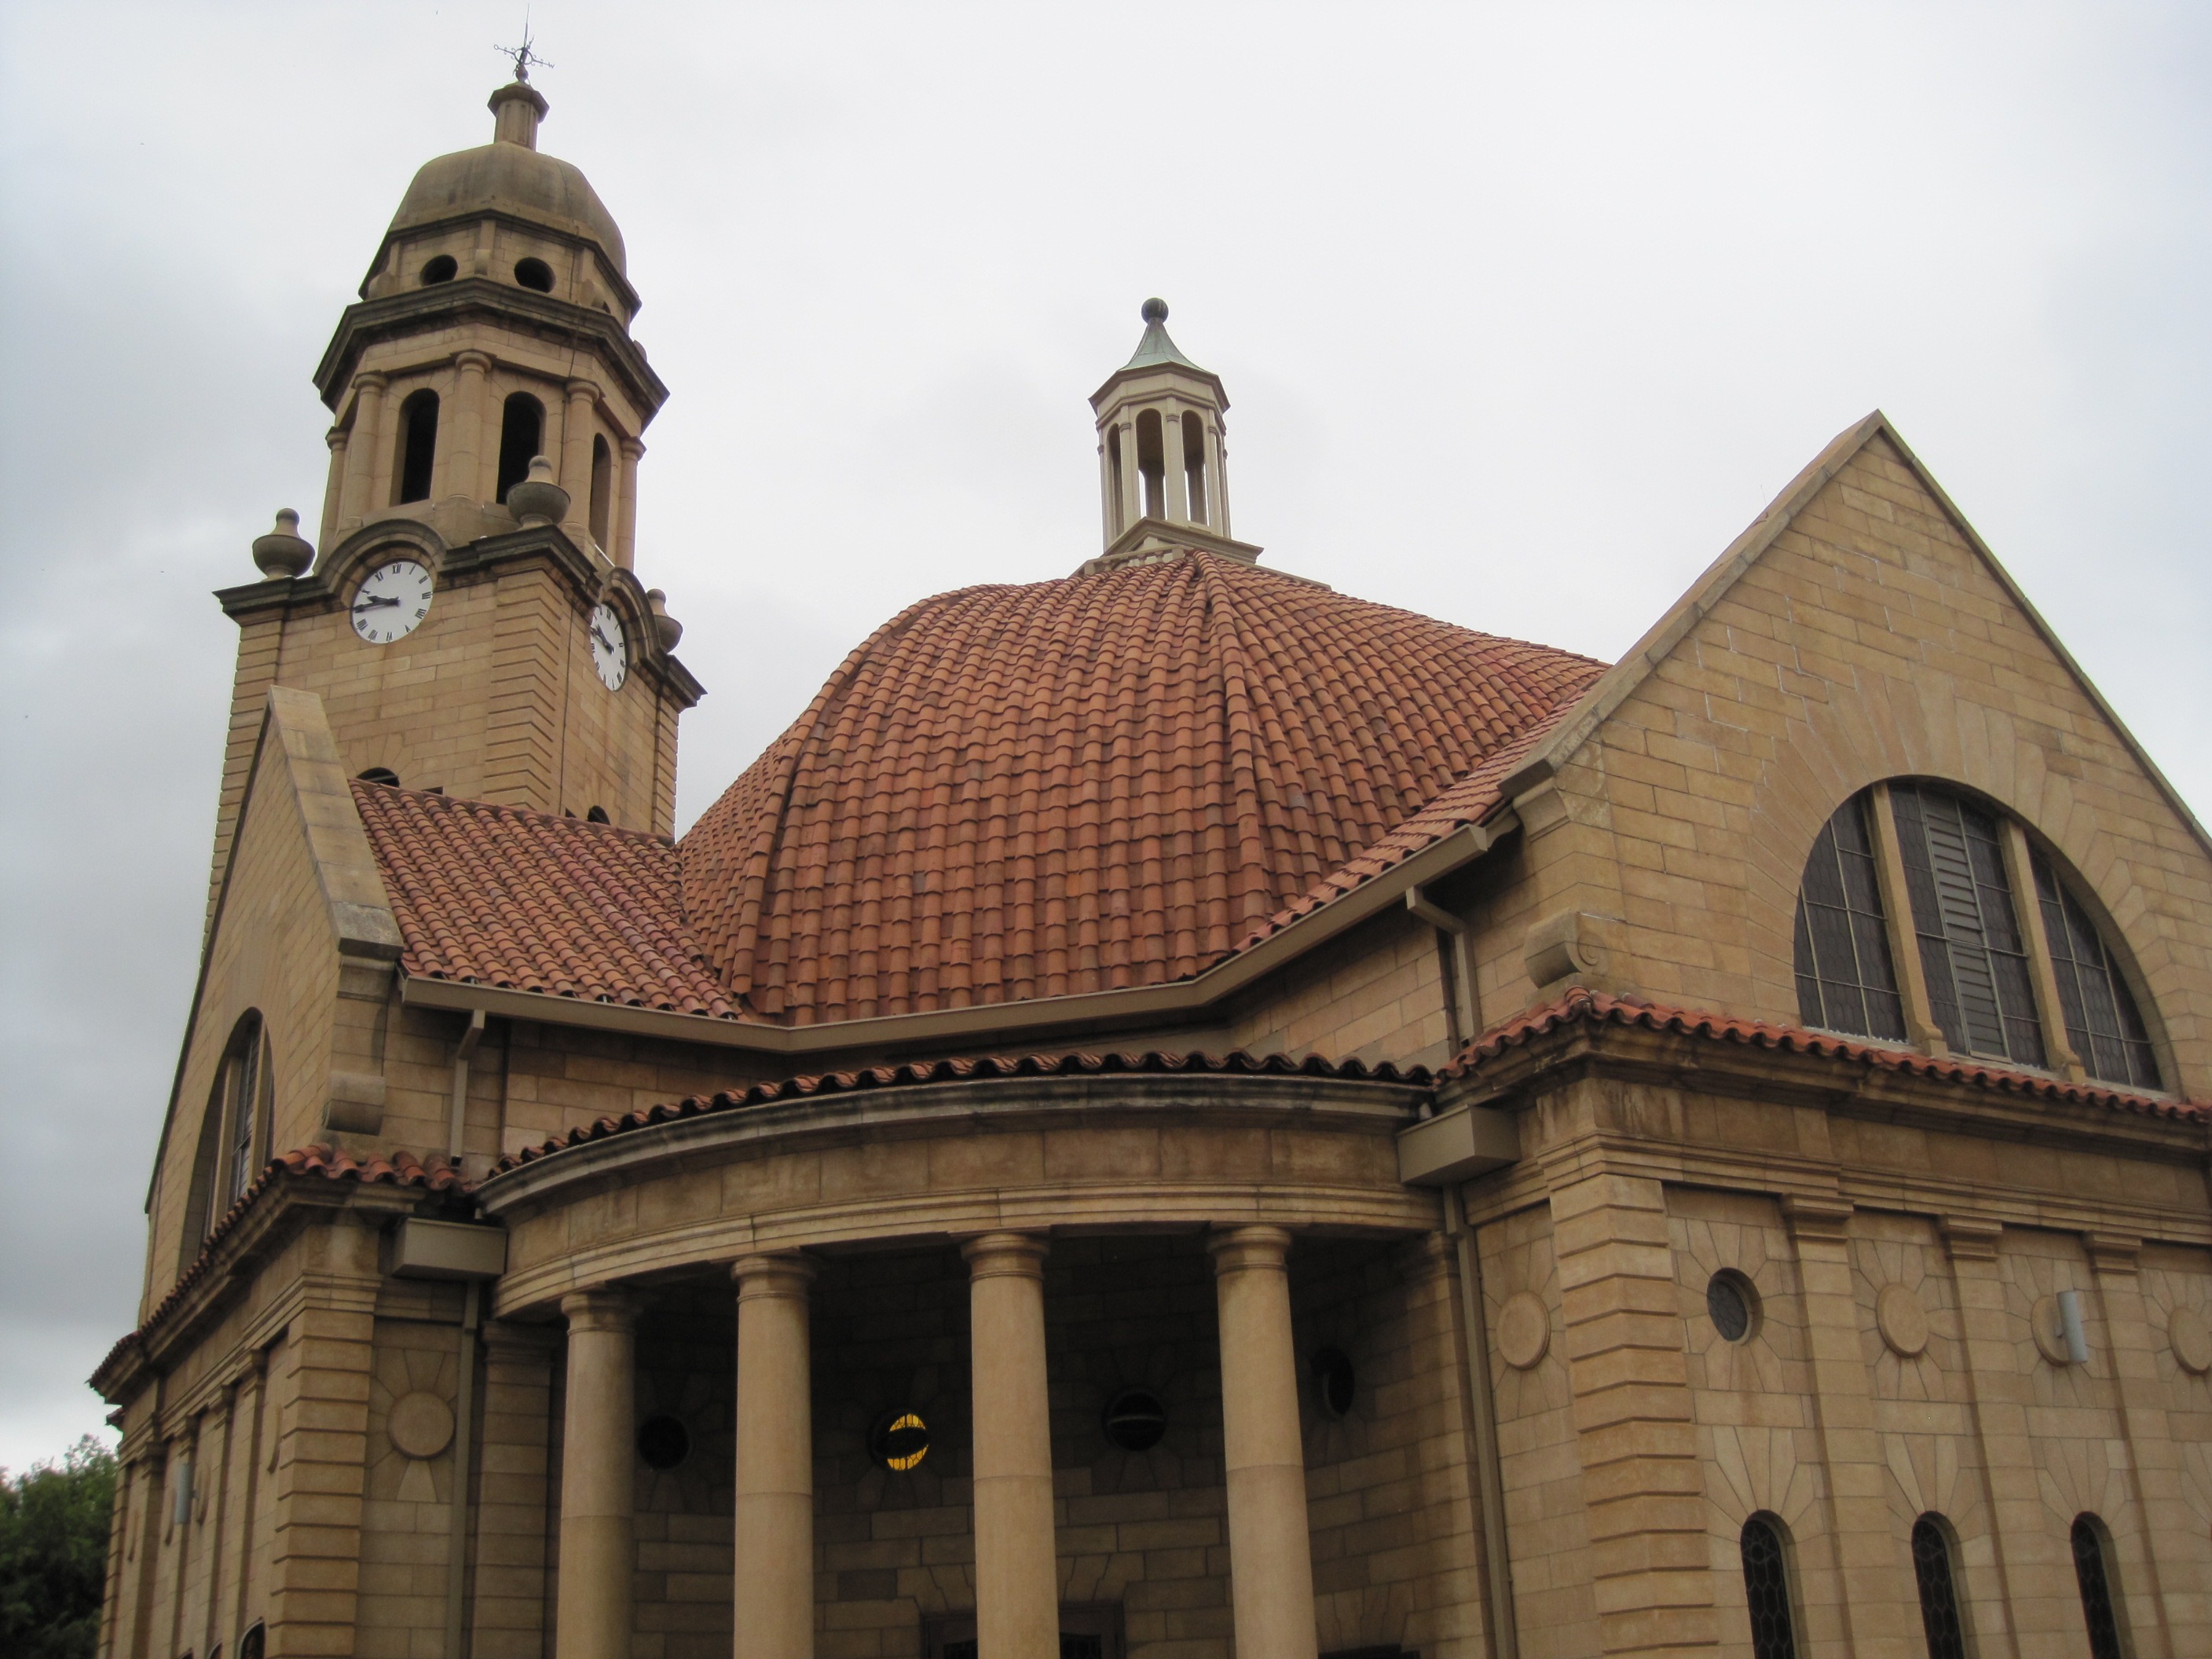
architecture, sky, building, tower, religion, landmark, facade, church, cathedral, place of worship, bell tower, steeple, pillars, synagogue, dome, arched windows, sand color, sir herbert baker, red tiled roof